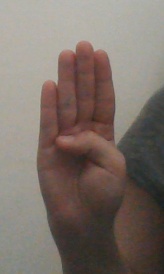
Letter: kaaf